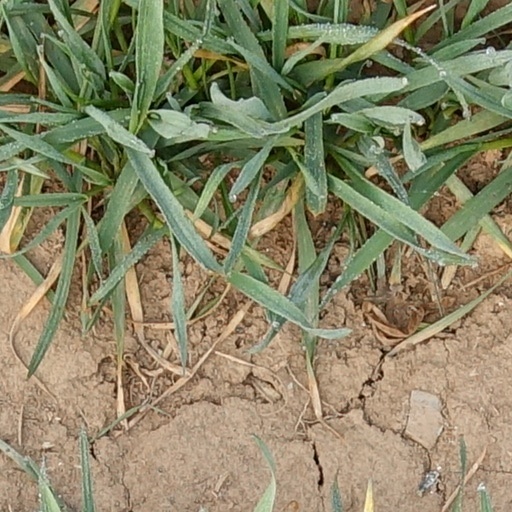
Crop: wheat